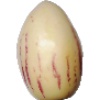
Label: Pepino 1